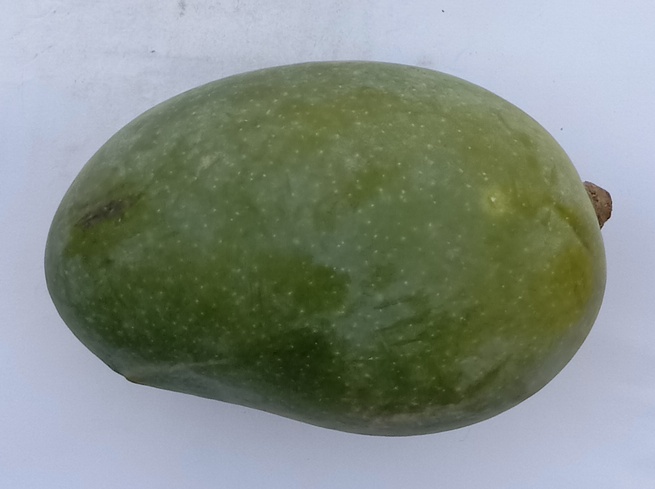
Mango variety: Chaunsa (Black)